K. E. Ismail

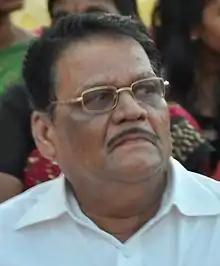

K. E. Ismail is a leftist politician from Kerala, India (Communist Party of India). He was a Member of the Parliament of India Rajya Sabha, the upper house of Indian Parliament representing Kerala, India. He was Revenue minister in Kerala State during 1996 to 2001. He represented Pattambi constituency in Kerala Legislative Assembly during the periods of 1982 to 1987, 1991 to 1996 and 1996 to 2001.